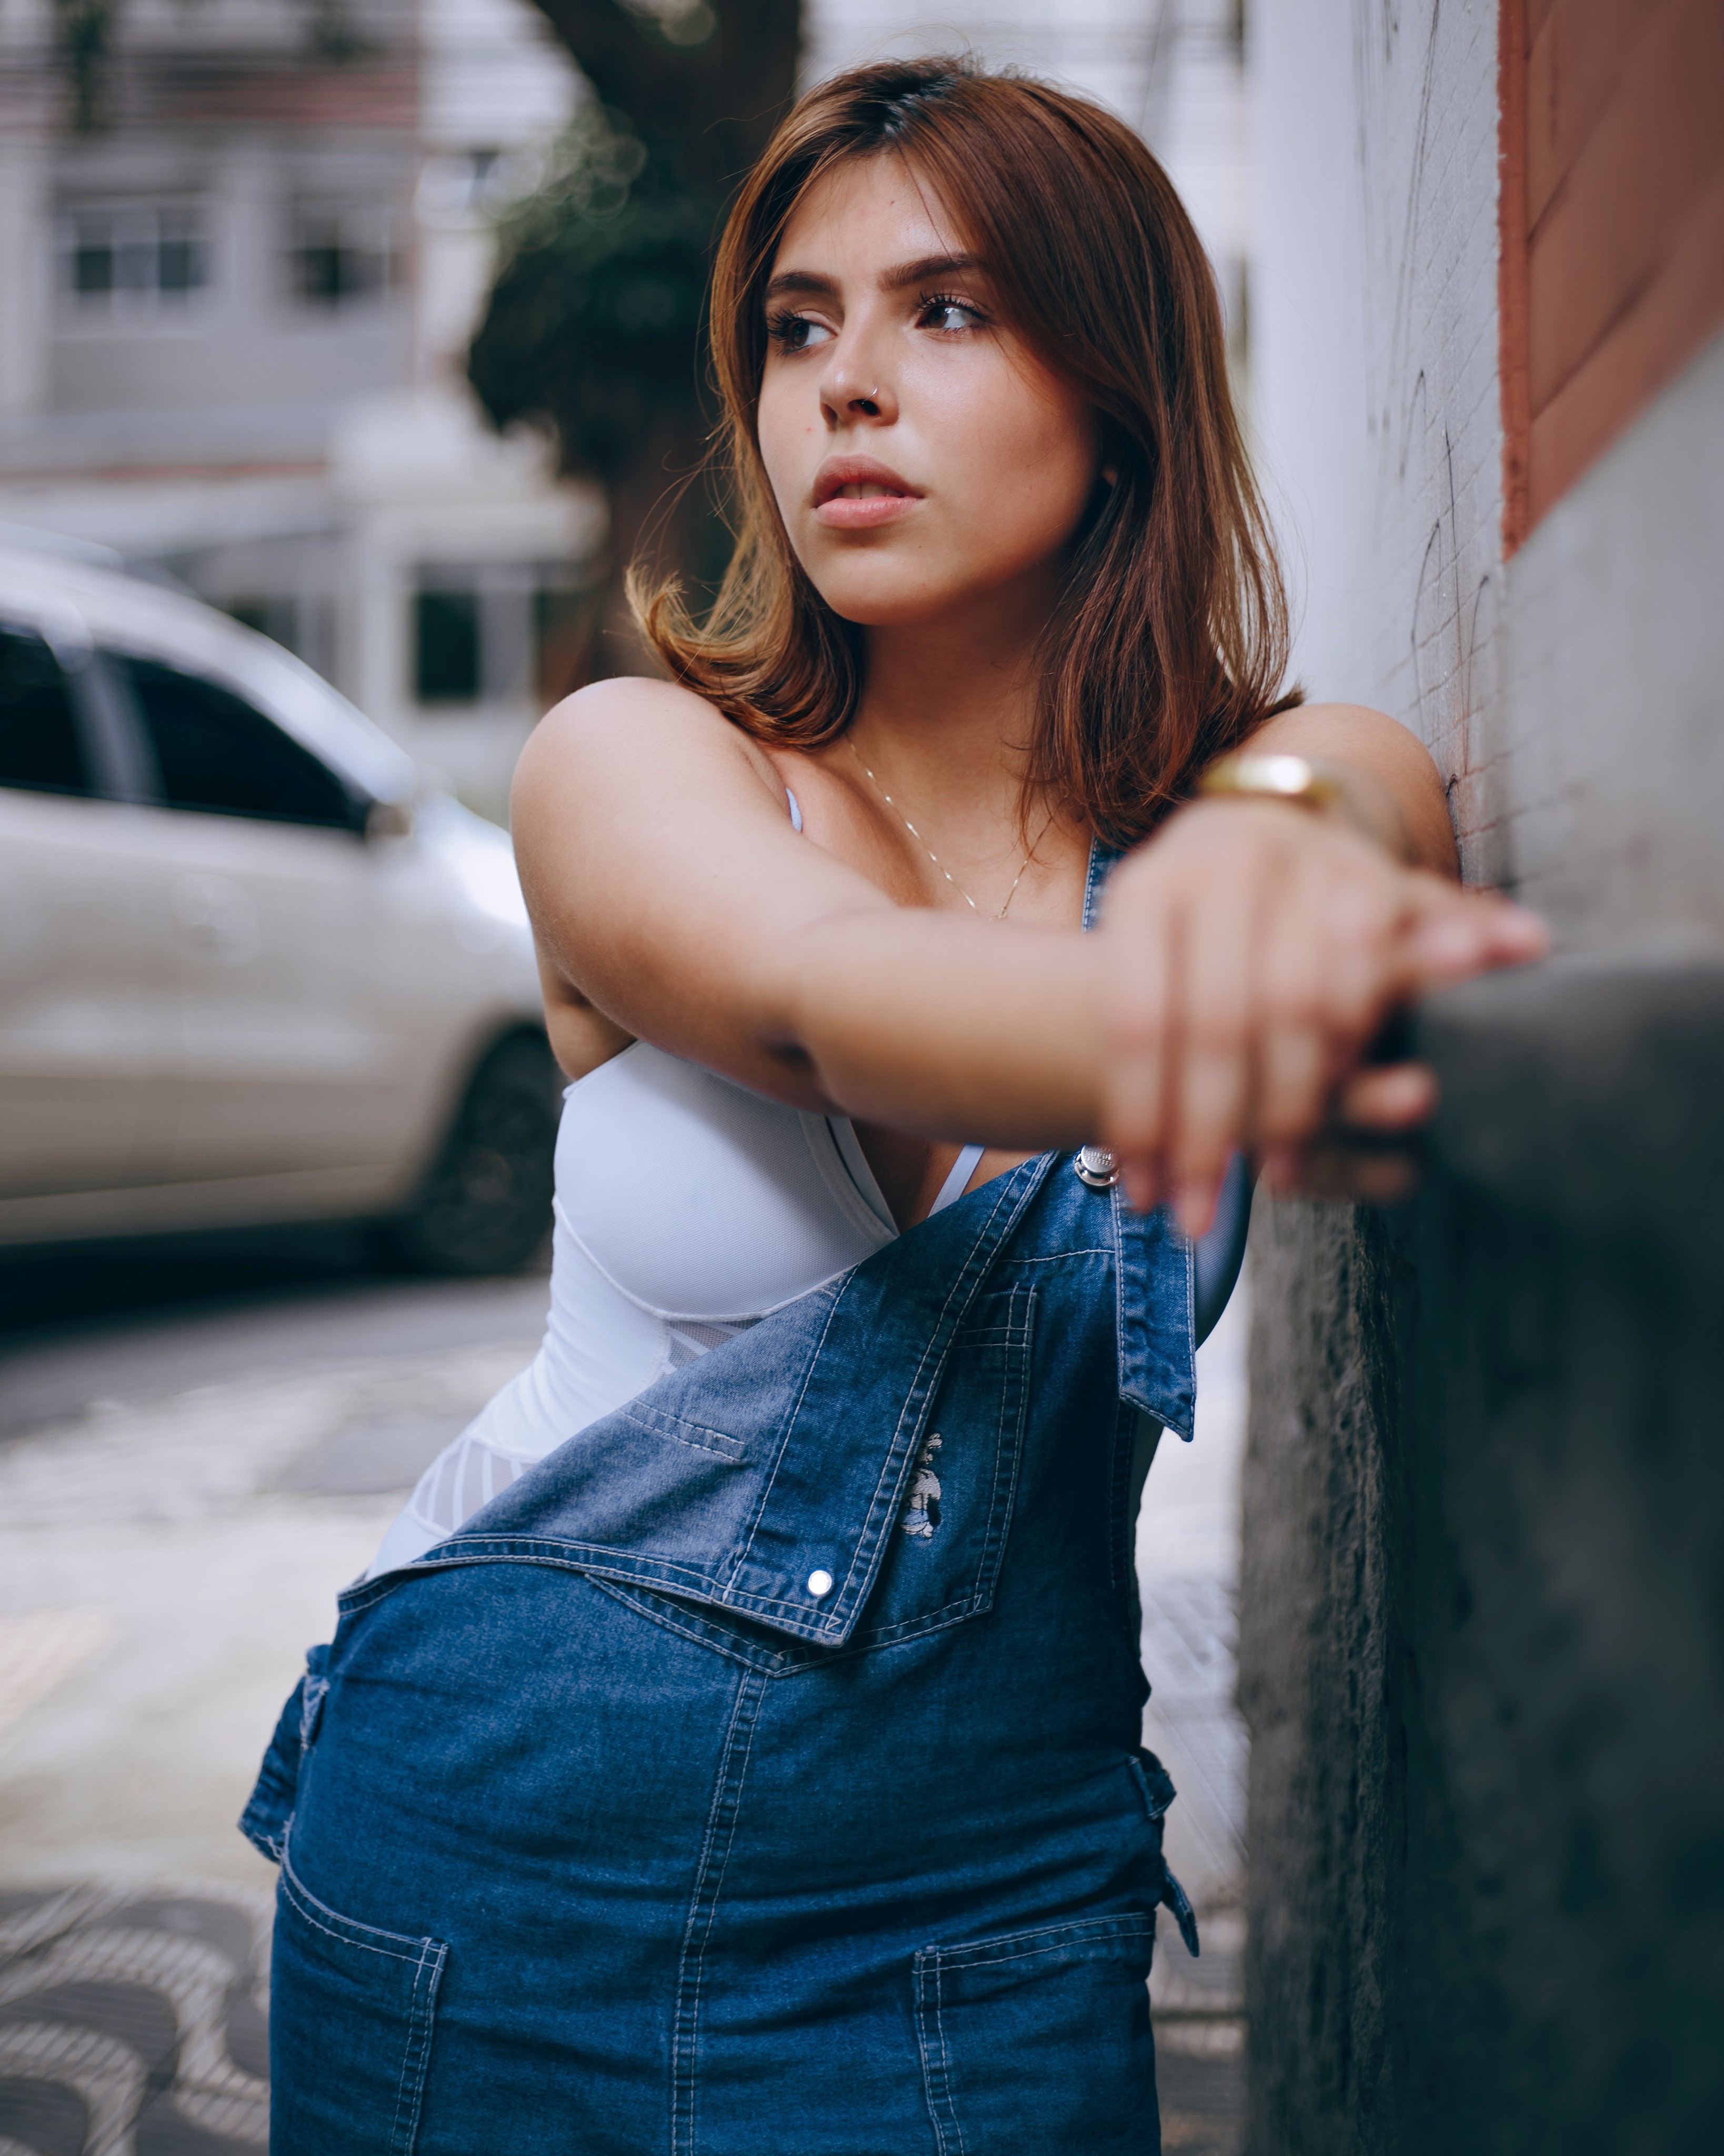
beauty, jeans, model, photo shoot, denim, fashion, long hair, lip, photography, waist, black hair, brown hair, flash photography, sitting, smile, trunk, jean short